Anarchist communism

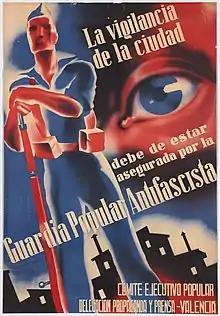
An anti-fascist poster from the libertarian socialist factions of Madrid, reading "The surveillance of the city must be ensured by the Antifascist Popular Guard" as a warning against Nationalist terrorism

In Ukraine, the anarcho-communist guerrilla leader Nestor Makhno led an independent anarchist army from 1918 to 1921 during the Russian Civil War of 1917–1923. A commander of the Revolutionary Insurgent Army of Ukraine, Makhno led a guerrilla campaign opposing both the Bolshevik "Reds" and monarchist "Whites". The Makhnovist movement made various tactical military pacts while fighting various reactionary forces and organizing an anarchist society committed to resisting state authority, whether capitalist or Bolshevik.